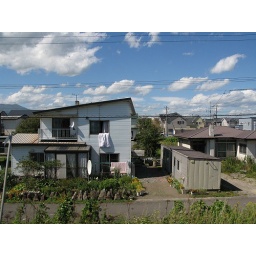
random view from a train window somewhere in Japan